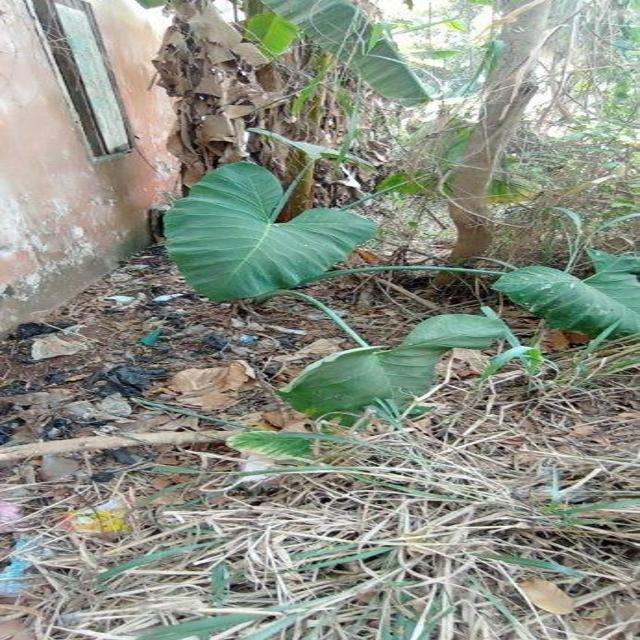
Label: Early_Blight